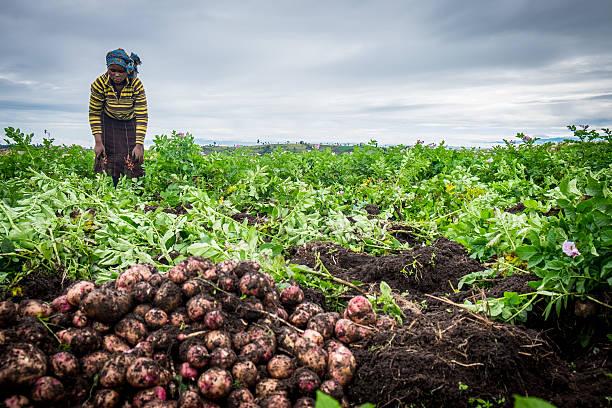
Mwanamke akiwa amesimama katikati ya shamba kubwa la viazi mviringo, anaendelea kuvuna, zao hili ni la biashara na linahitajika sana sokoni, hasa kwa matumizi ya chakula na mengine.